Ryan McGivern

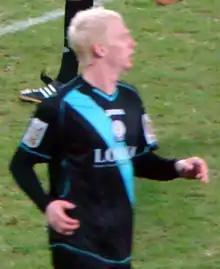
McGivern playing for Leicester City in 2010

Ryan McGivern (born 8 January 1990) is a Northern Irish footballer who plays for NIFL Championship club Newry City. He can play as a left-back or a central defender, and has represented Northern Ireland in international football.